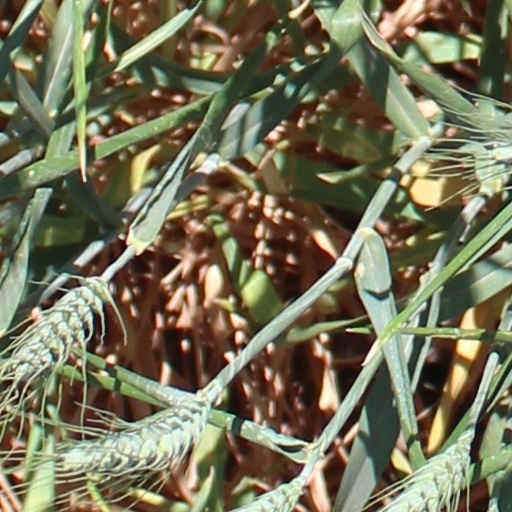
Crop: wheat